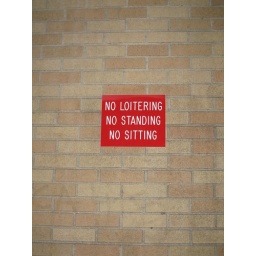
sign on a wall on the street: 8th Avenue near 50th St, New York City